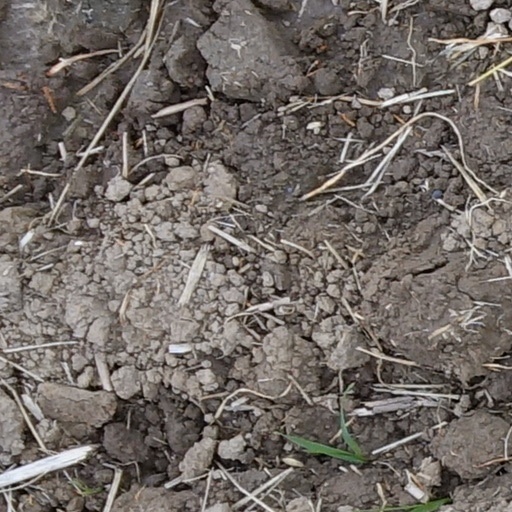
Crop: wheat